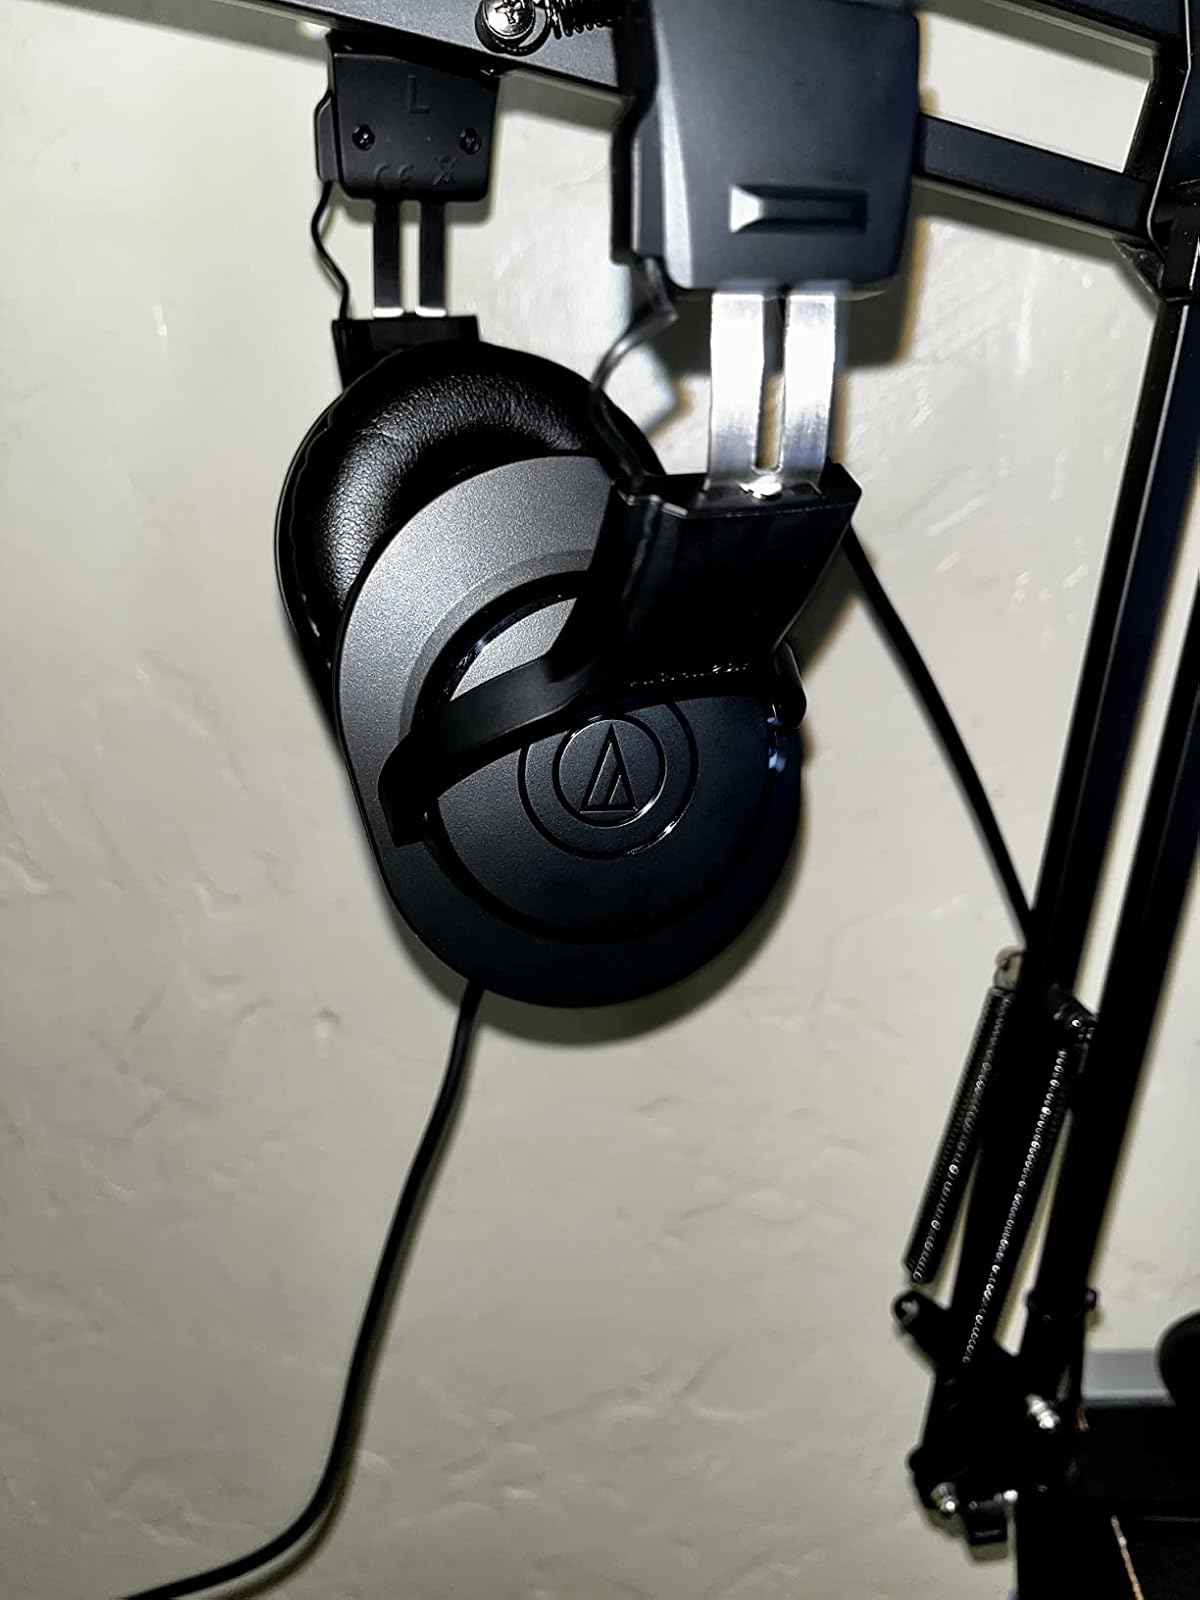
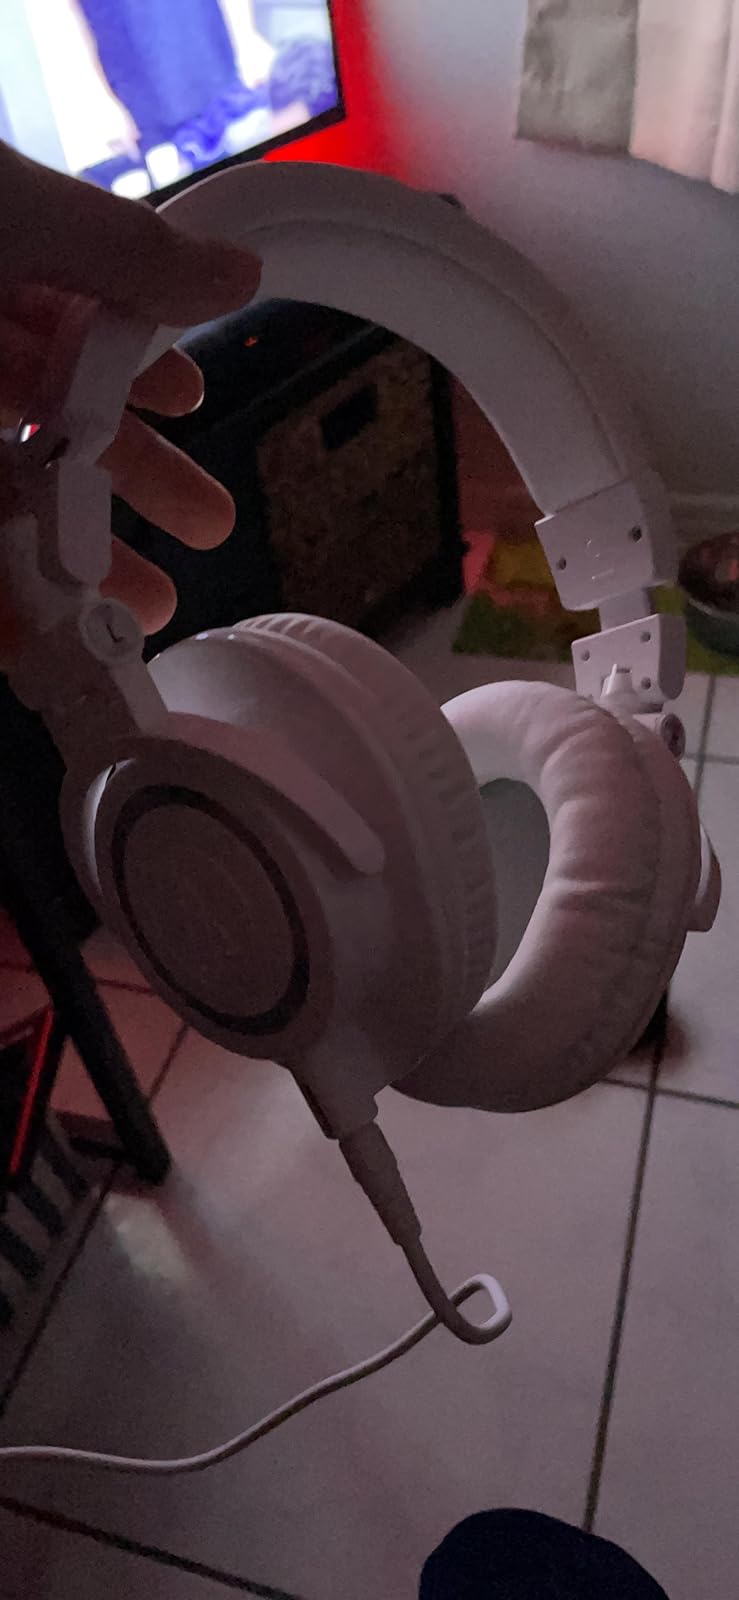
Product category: headphones
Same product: no